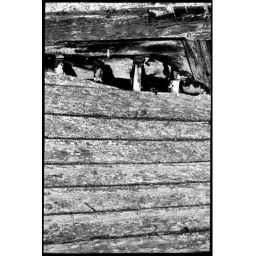
Detail of a boat on the beach in Dungeness, 2006.